Dodge Charger

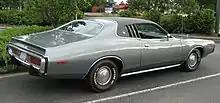
1973 Charger

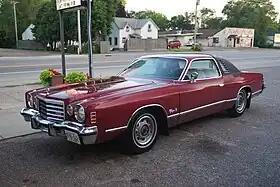
1975 Charger

The third generation Charger was introduced for the 1971 model year. Chrysler's B platform was modified to meet new emissions and safety regulations. Available in six different packages with cosmetic changes, including a split grill, semi-fastback rear window, and a ducktail spoiler.